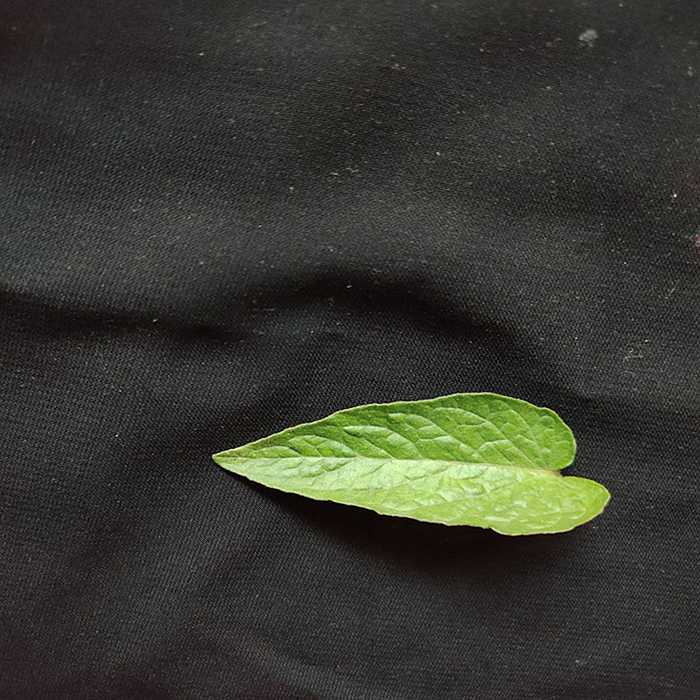
Plant: Tomato
Label: Tomato Fresh leaf